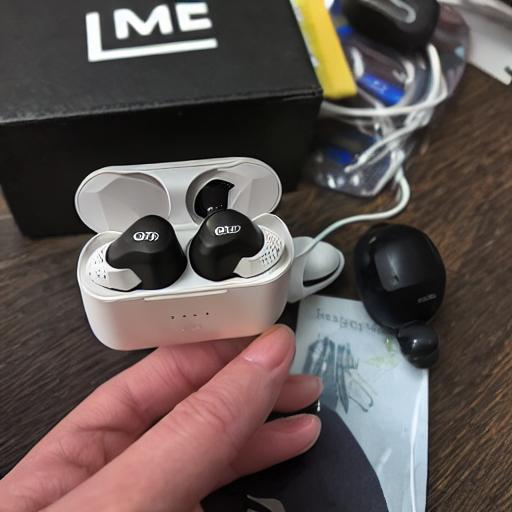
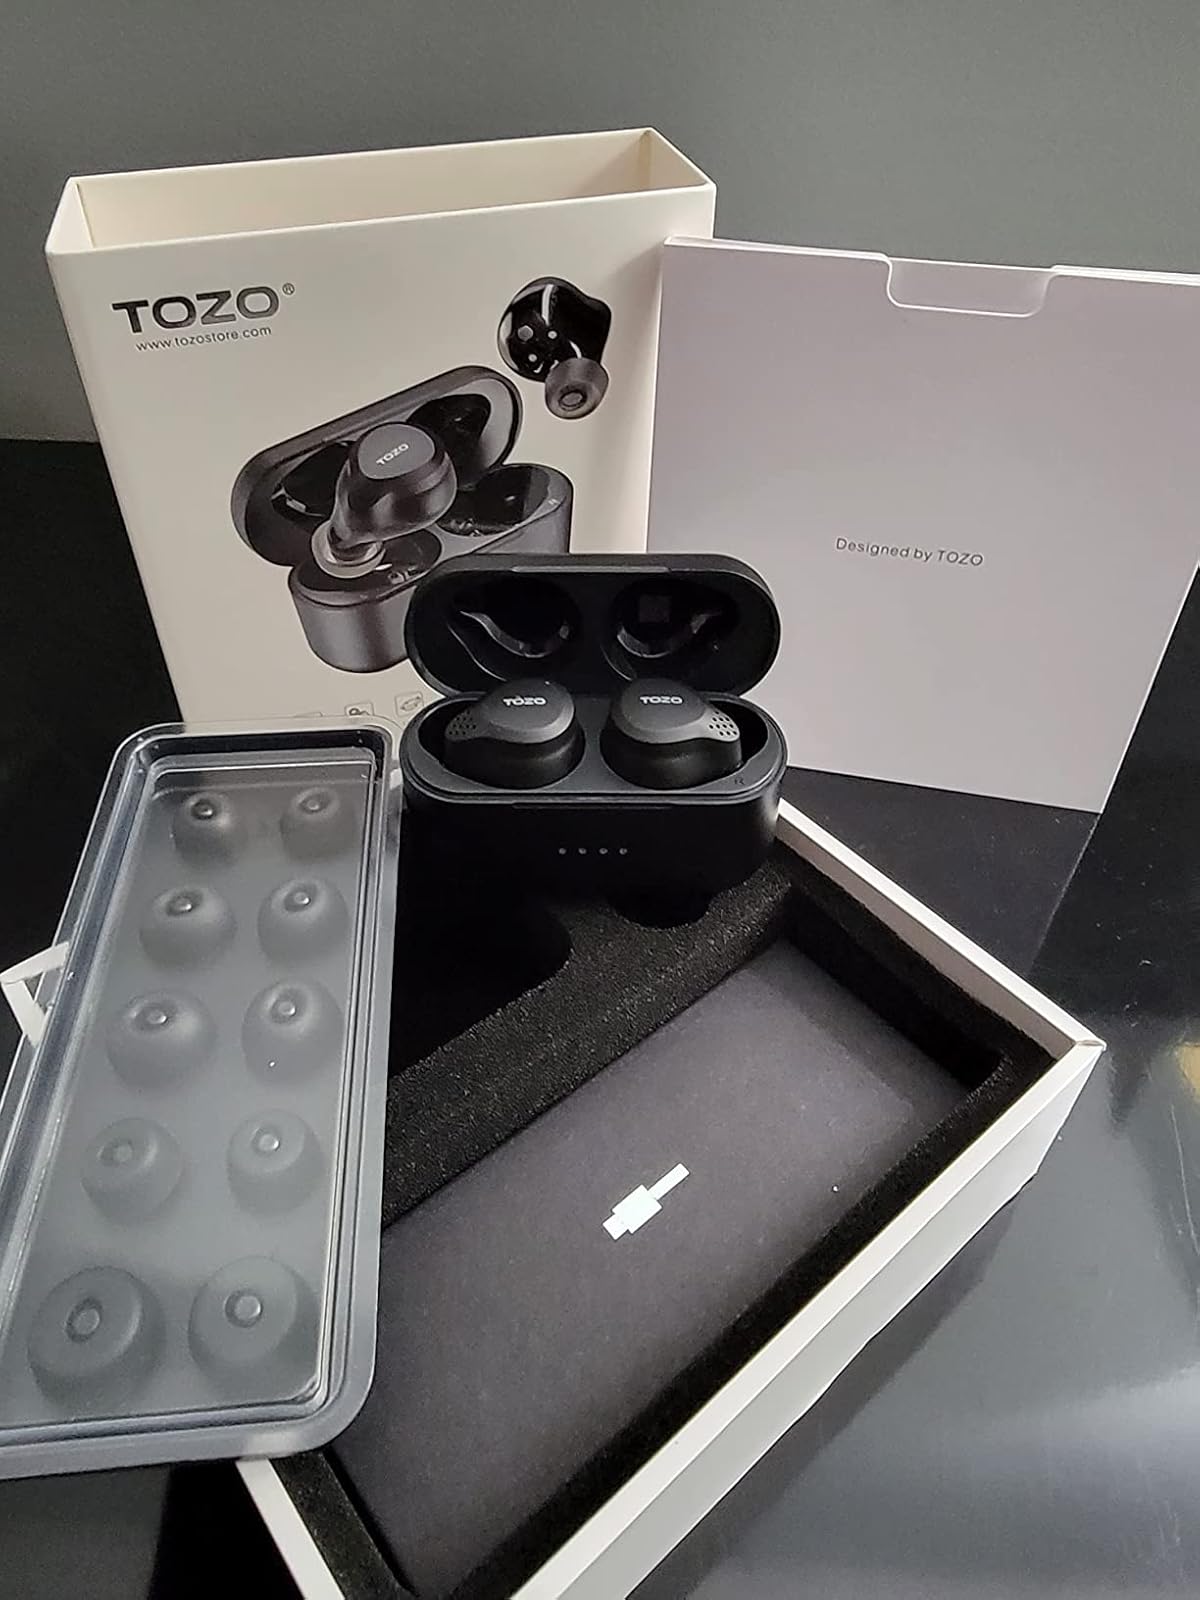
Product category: earbuds
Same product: no